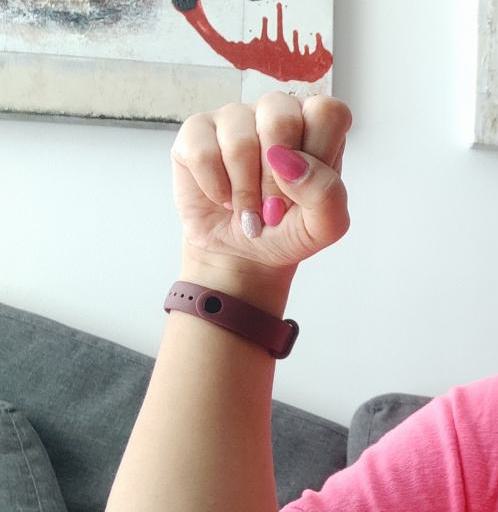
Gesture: fist